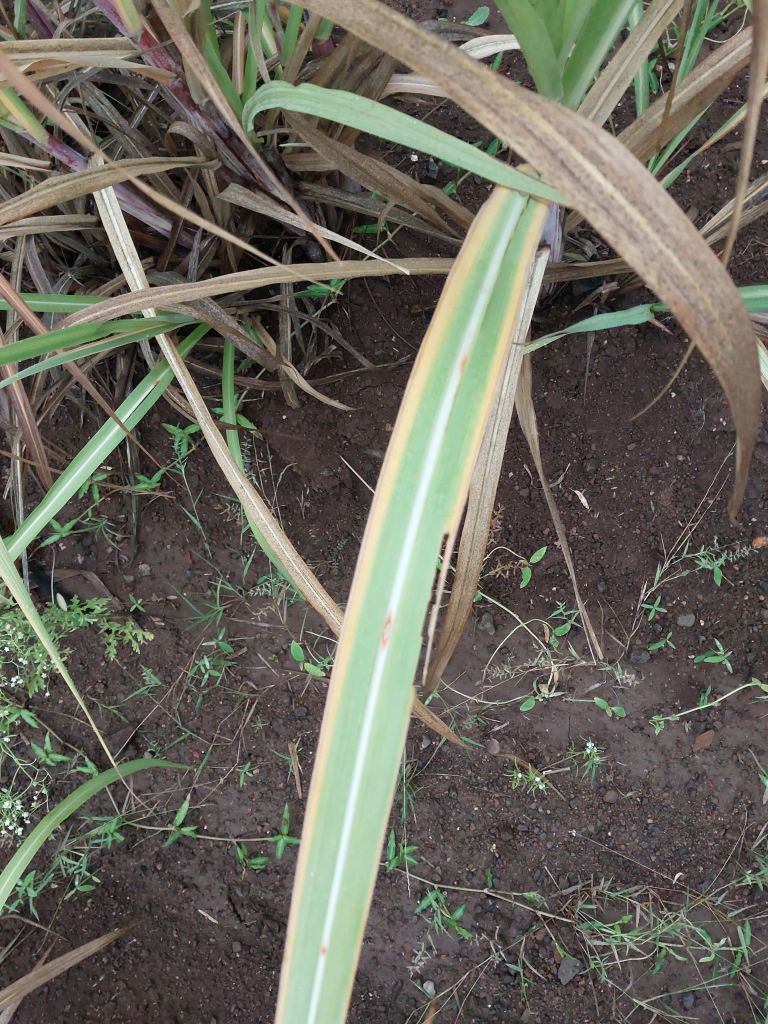
Label: Brown Spot